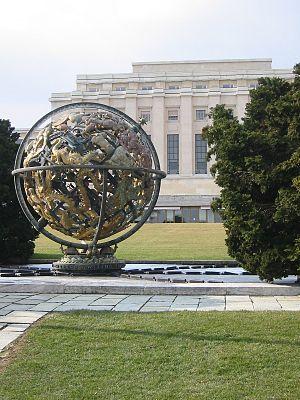
Sculpture dans les jardins du Palais des Nations, Genève